Name change

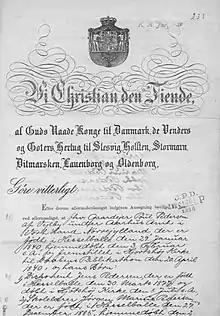
Name change certificate issued by Christian X of Denmark in 1917

The procedures and ease of a name change vary between jurisdictions. In general, common law jurisdictions have looser procedures for a name change while civil law jurisdictions are more restrictive. While some civil law jurisdictions have loosened procedures, a few remain complicated.